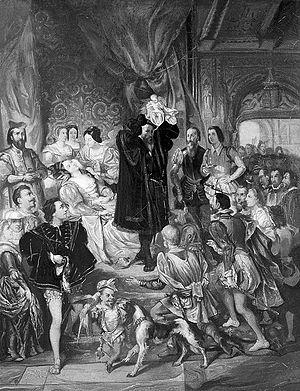
Le château de Pau est un château défensif et de plaisance situé à Pau, chef-lieu du département français des Pyrénées-Atlantiques en région Nouvelle-Aquitaine. Sa construction s'étale du XIIᵉ au XIXᵉ siècle et il est classé monument historique en 1840. Il accueille depuis 1927 le musée national du château de Pau, consacré à la mémoire et au règne du roi de France et de Navarre Henri IV, né en 1553 au château.